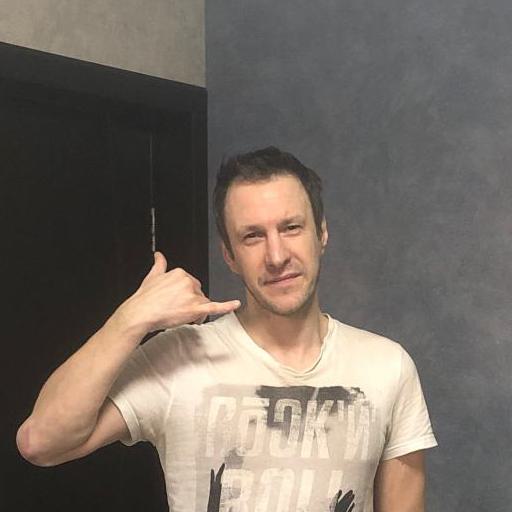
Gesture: call